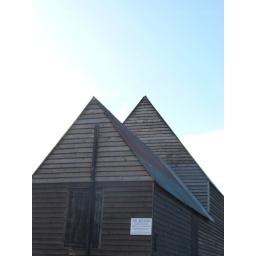
Kentish wooden clapboard buildings by the creek. I love the shapes of the roofs against the sky